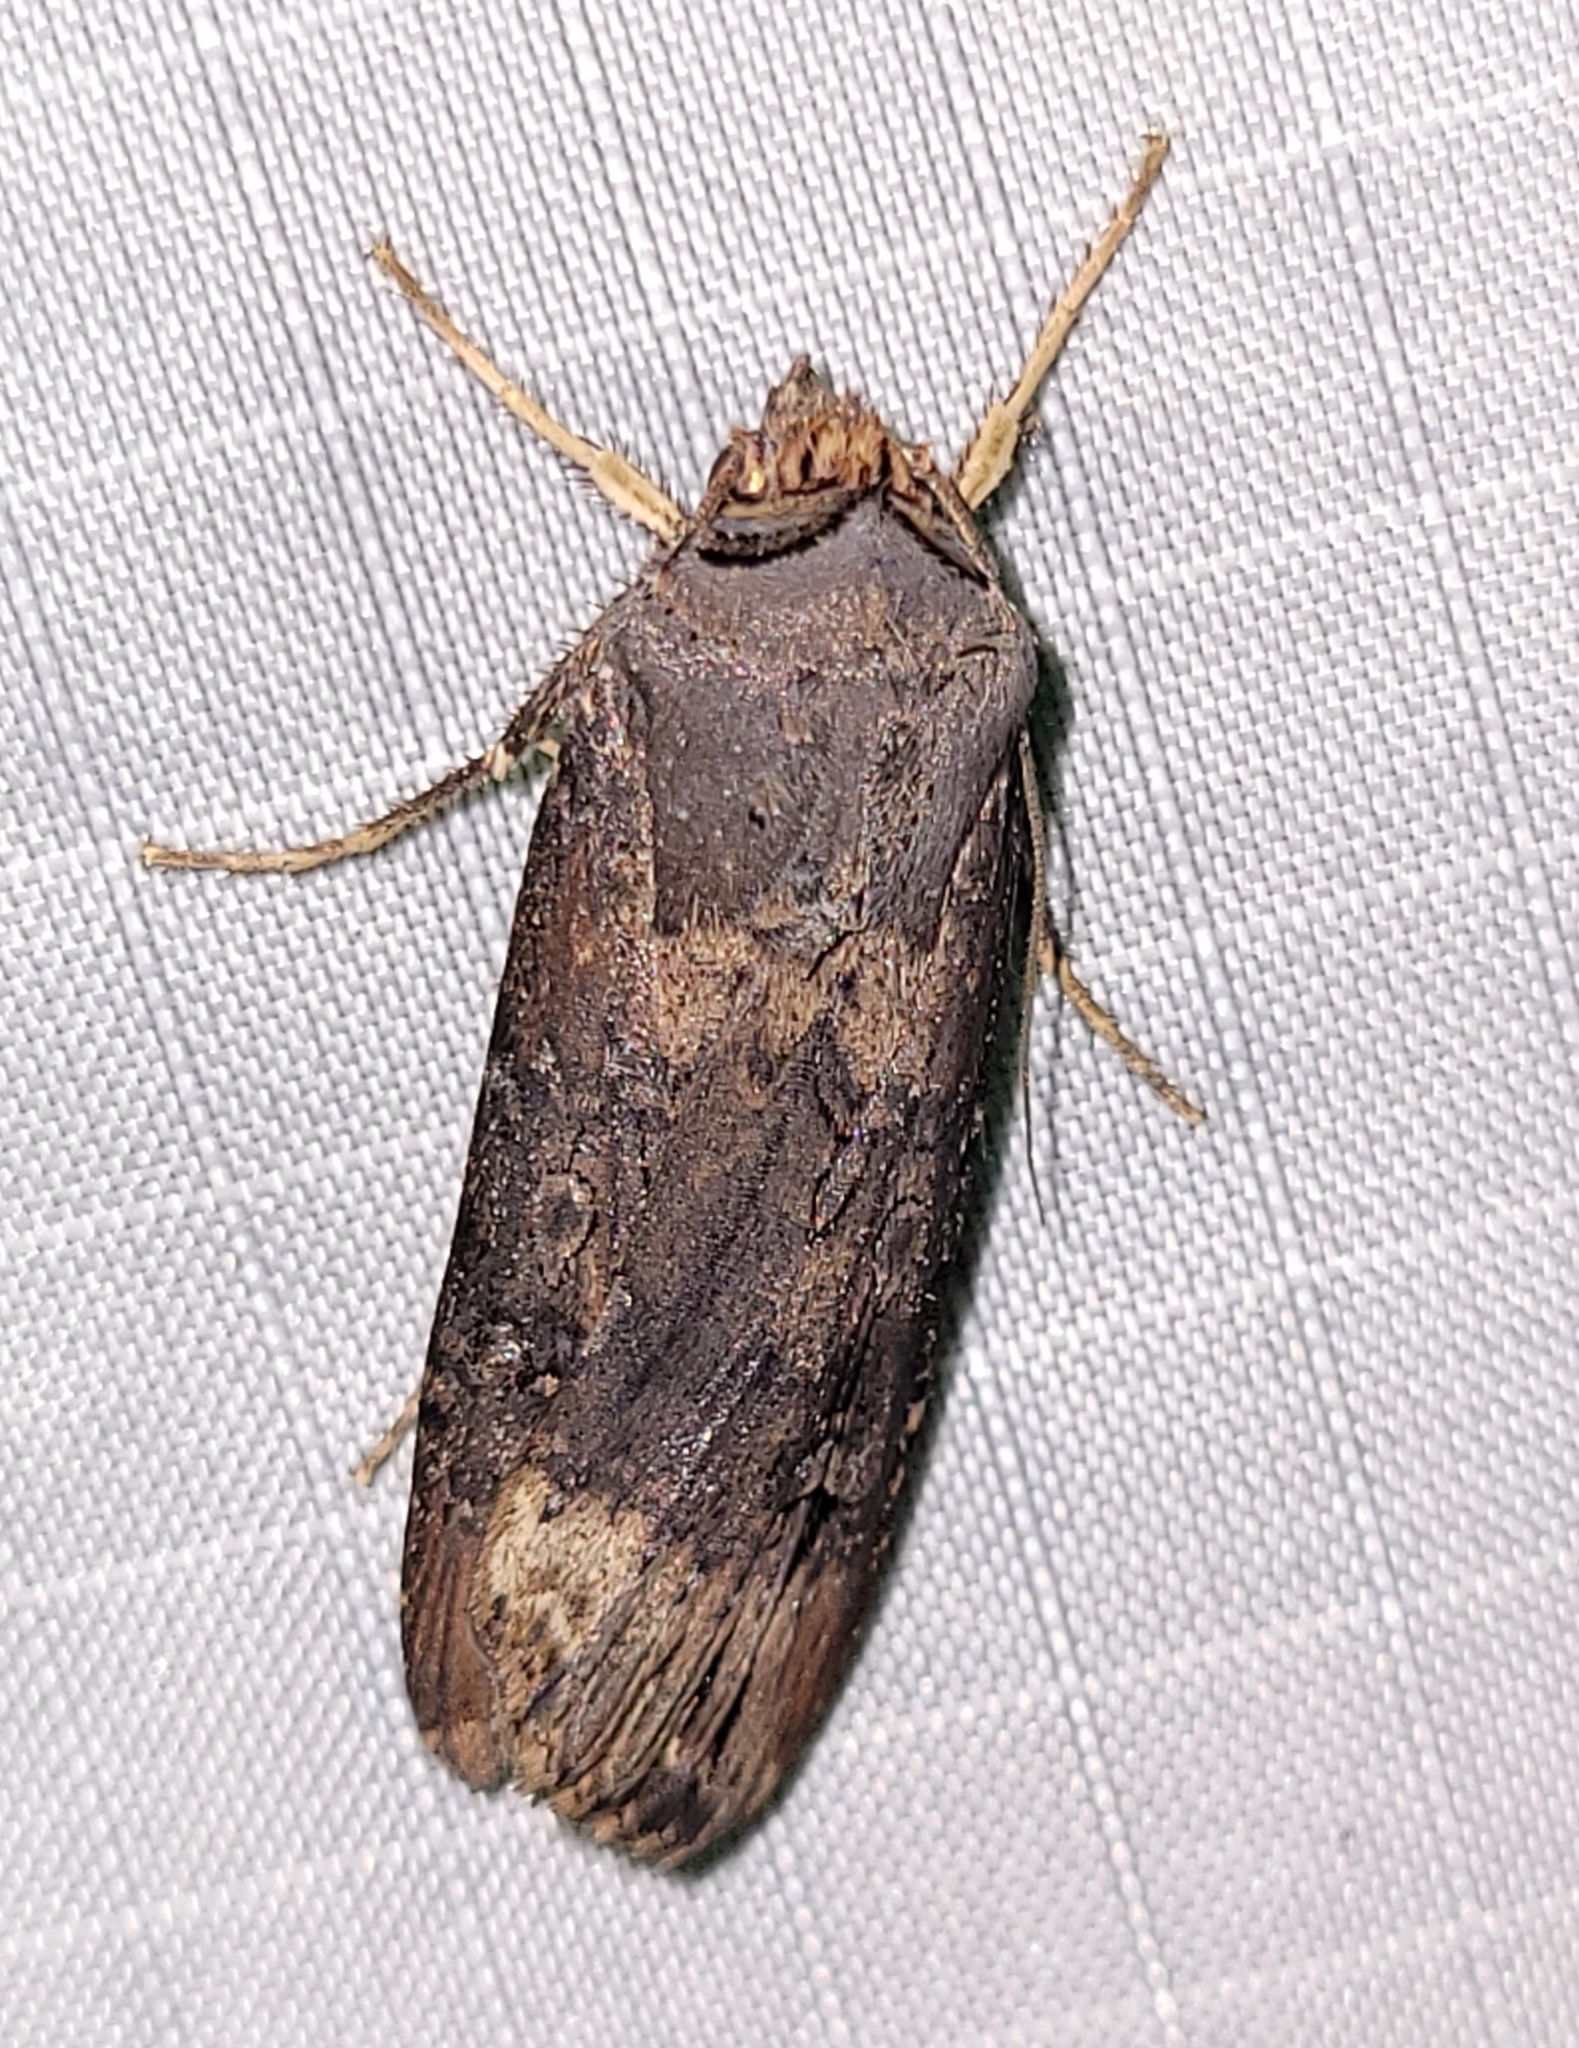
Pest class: cutworms